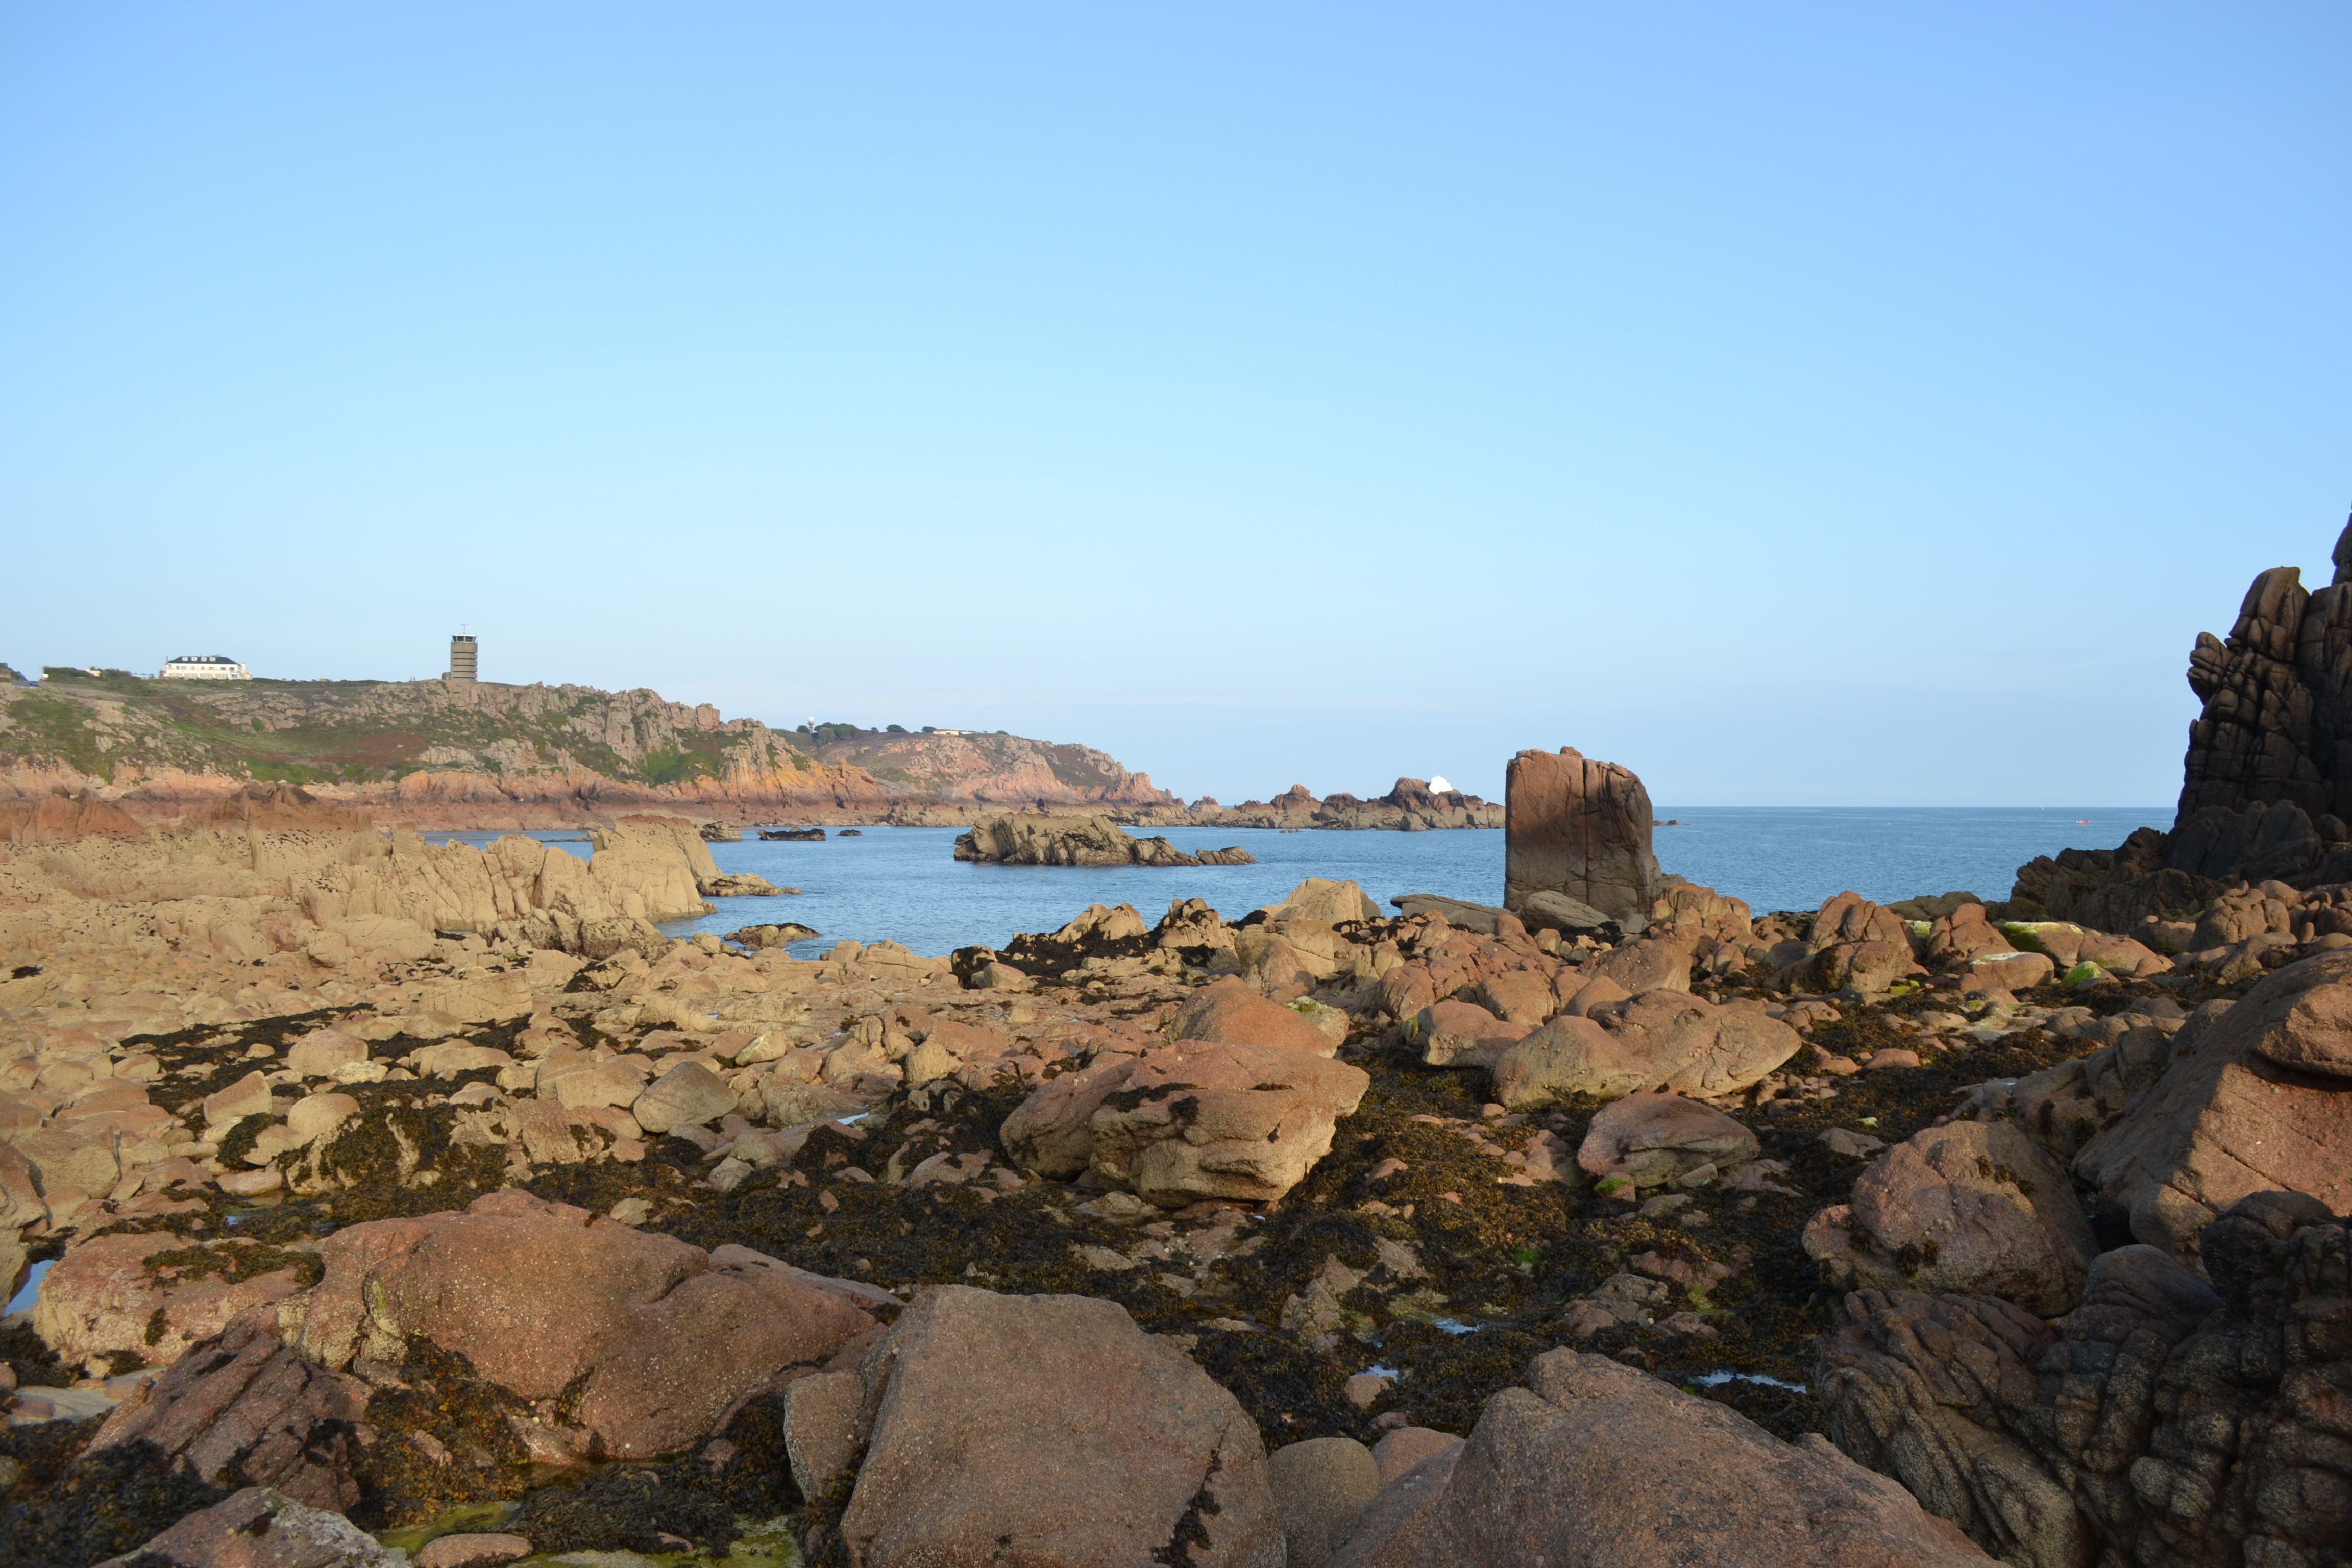
beach, landscape, sea, coast, rock, shore, vacation, formation, cliff, seaside, bay, terrain, geology, cape, wadi, jersey, natural environment